Metagonimiasis

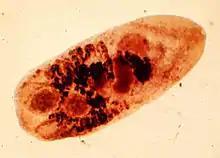
Adult Fluke (from CDC)

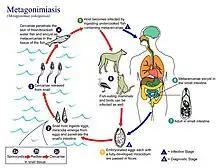
Life cycle of "Metagonimus yokogawai".

The morphology of the eggs is very important for diagnosis, but is difficult as eggs are very small. Eggs have a smooth, hard shell that is transparent and yellow-brown with a more conventional, ovoid egg shape. They are about the same size as those of "Heterophyes" and "Clonorchis", usually measuring 26-28 μm length and 15-17μm width. The egg also has a very slight opercular shoulder, marking the line of cleavage between the shell and operculum, an "escape hatch" for the miracidium. The "Clonorchis" has more distinctive tapering and a seated operculum that help distinguish it more readily from "Metagonimus" species.